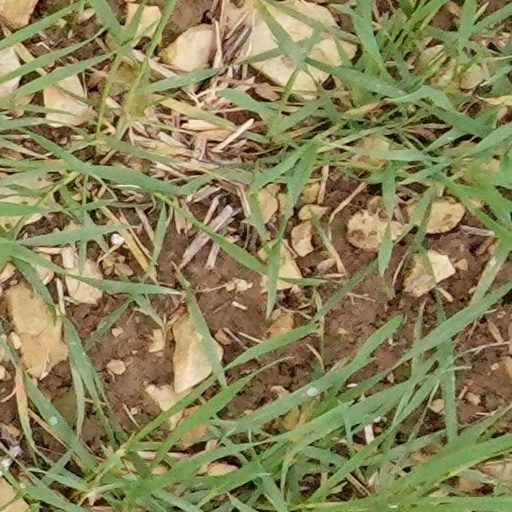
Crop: wheat